Alameda Apartments

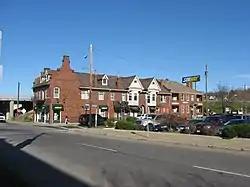
Front of the apartment building

The Alameda Apartments is a historic apartment building at the northeast corner of 7th Street and Elberon Avenue in Zanesville, Ohio, United States. Built circa 1910, the building was one of many apartments constructed during Zanesville's industrial and population boom of the early twentieth century. While the architect of the Gothic Revival building is unknown, it was most likely designed by Zanesville architect Harry C. Meyer. The two-story brick building includes a storefront on one corner and first- and second-floor apartments in the rest of its space. Its design features a bell-shaped gable at one corner, two oriel windows topped by small gables, brick corbels throughout, and dormers and brick chimneys projecting from the roof.